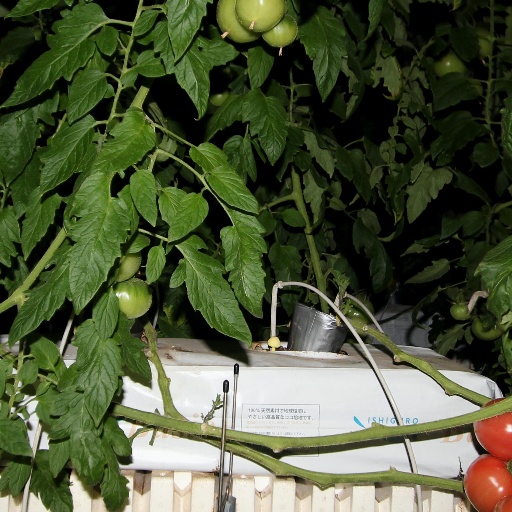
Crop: tomato